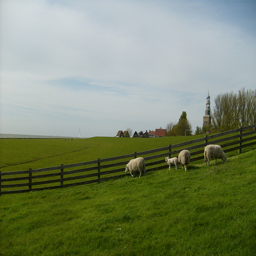
A herd of sheep standing on a lush green hillside.
four white sheep eating green grass near a fence
Four sheep grazing in a grassy field.
three adult and one baby sheep grazing in the field
The animals are grazing in the very green grass.